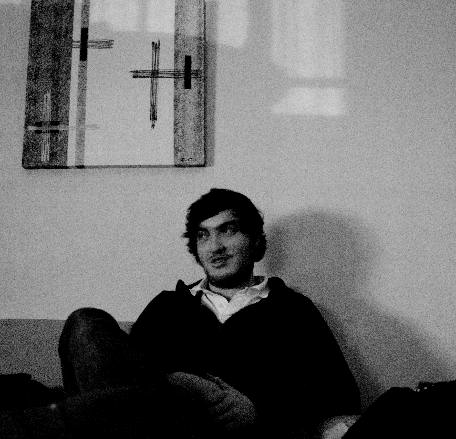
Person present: Yes